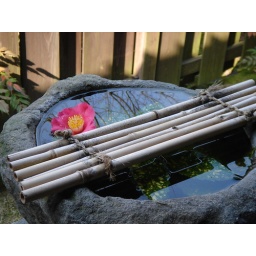
A cool water bowl outside of a preserved Samurai's residence near Kumamoto Castle.